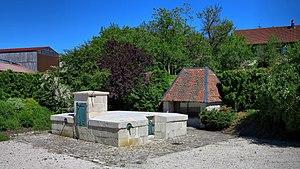
La fontaine du village
Vellerot-lès-Vercel est une commune française située dans le département du Doubs en région Bourgogne-Franche-Comté.